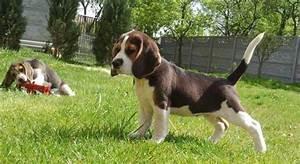
dog